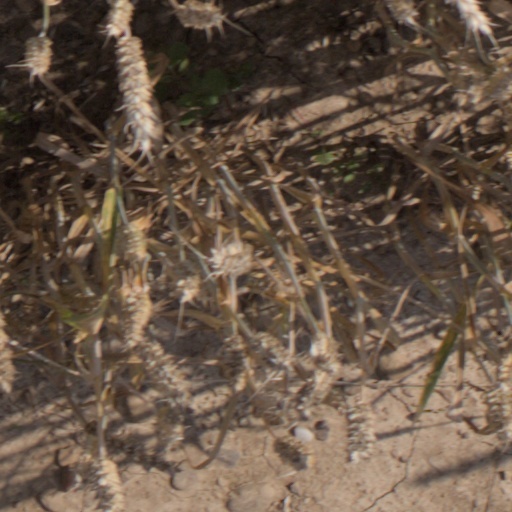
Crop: wheat